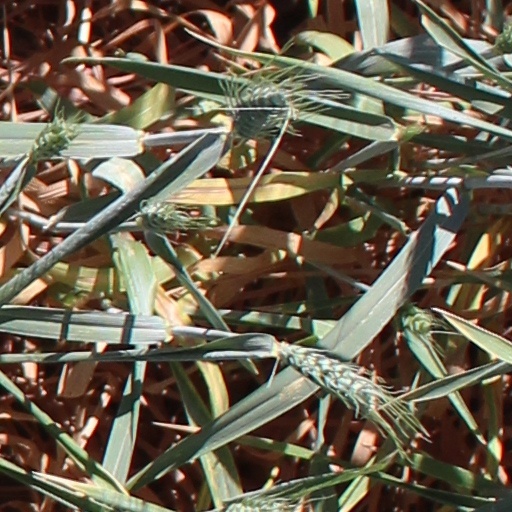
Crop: wheat